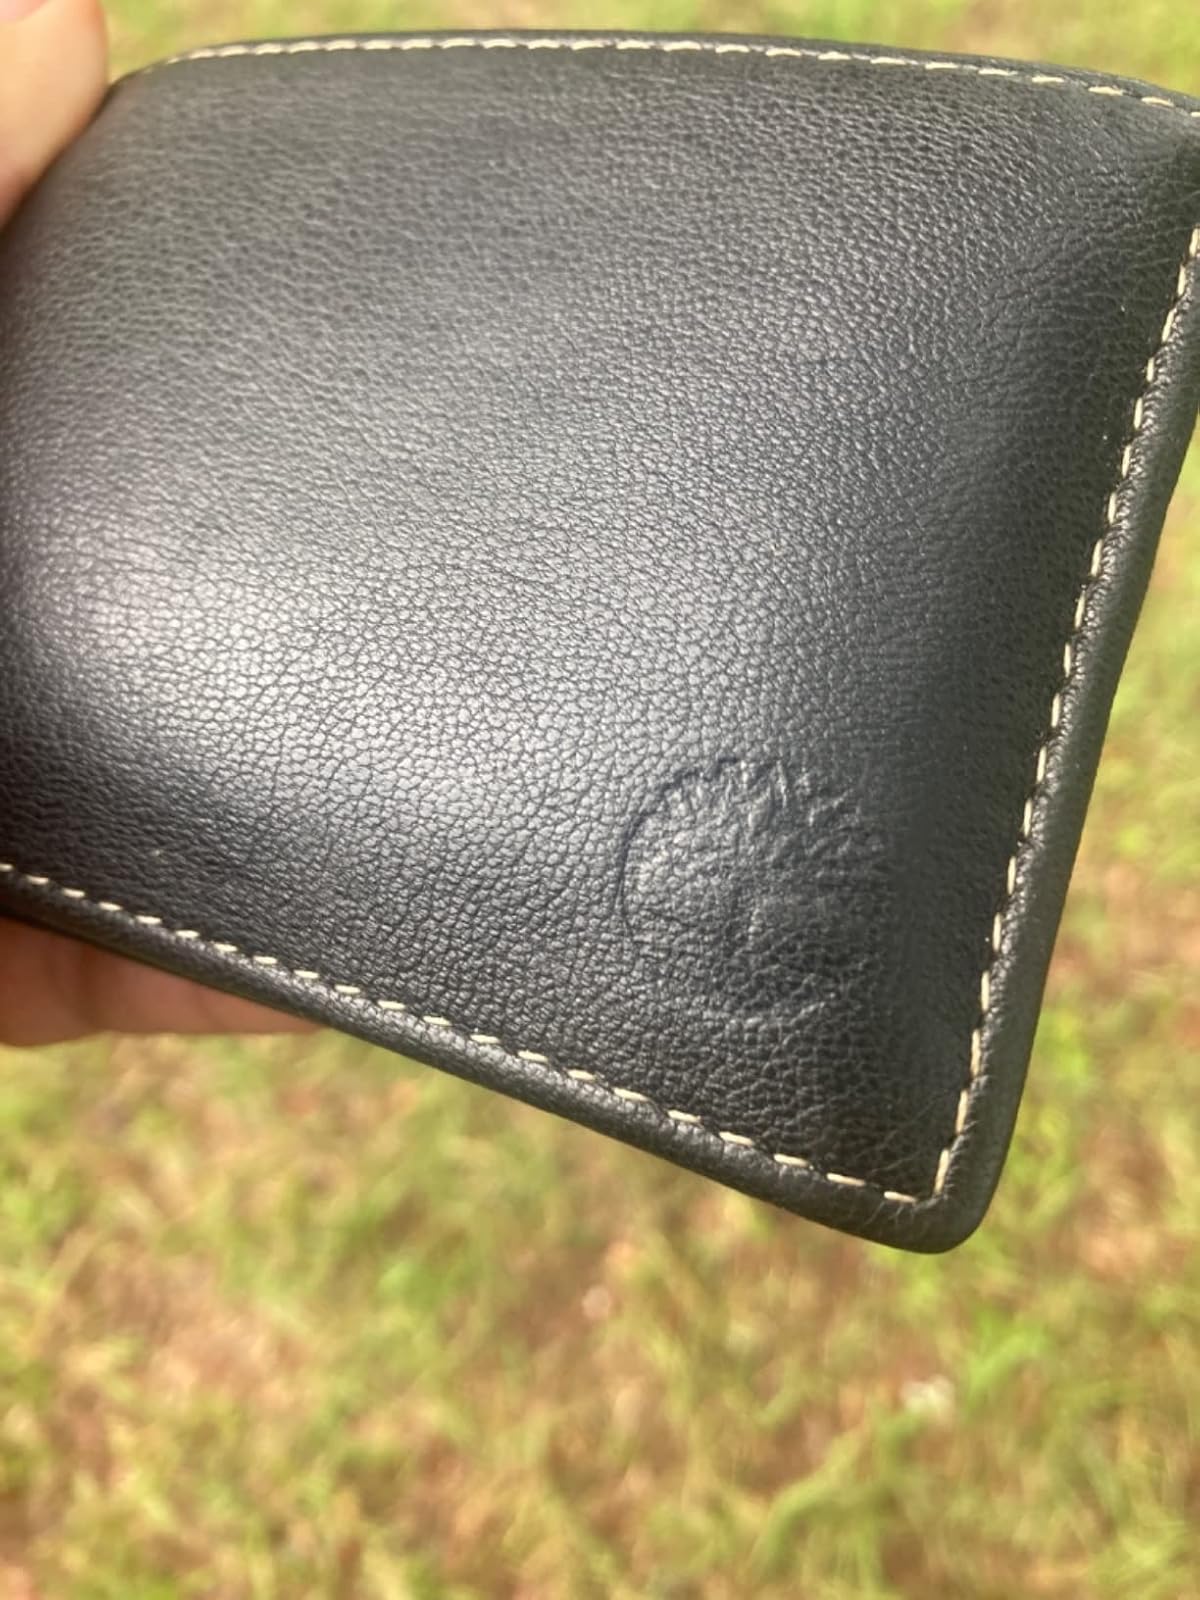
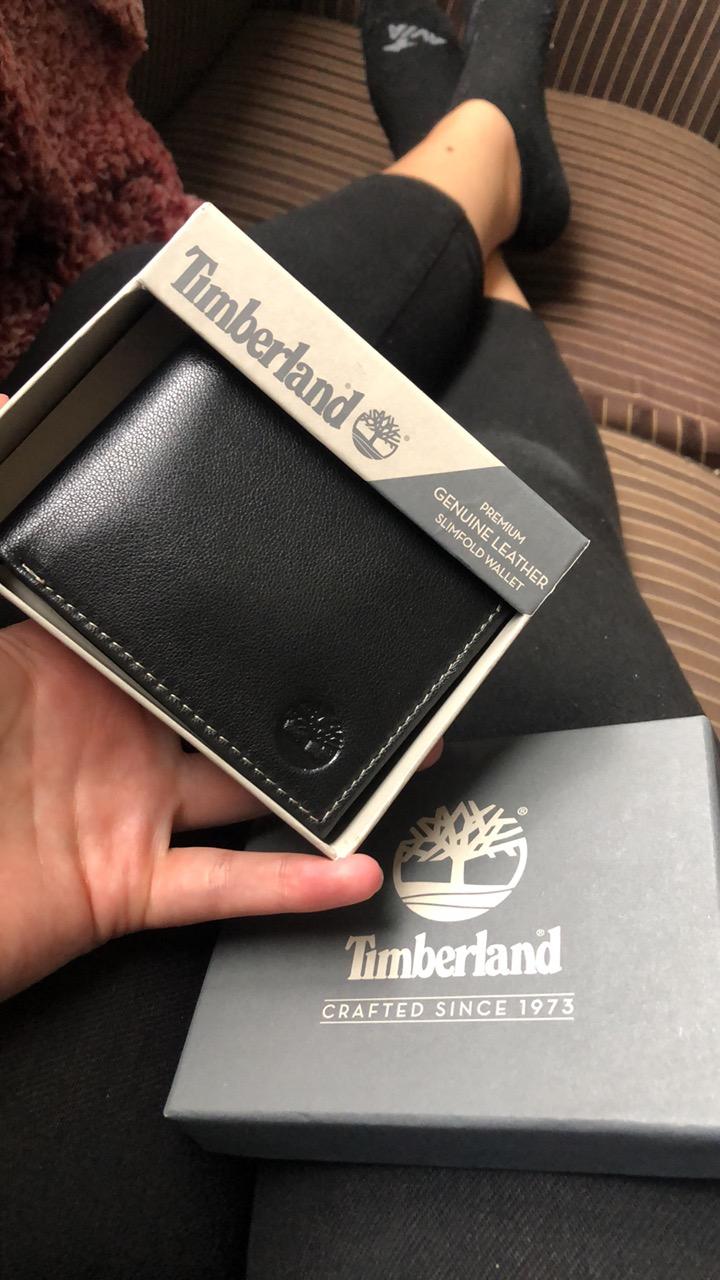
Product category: accessories_wallet
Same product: yes